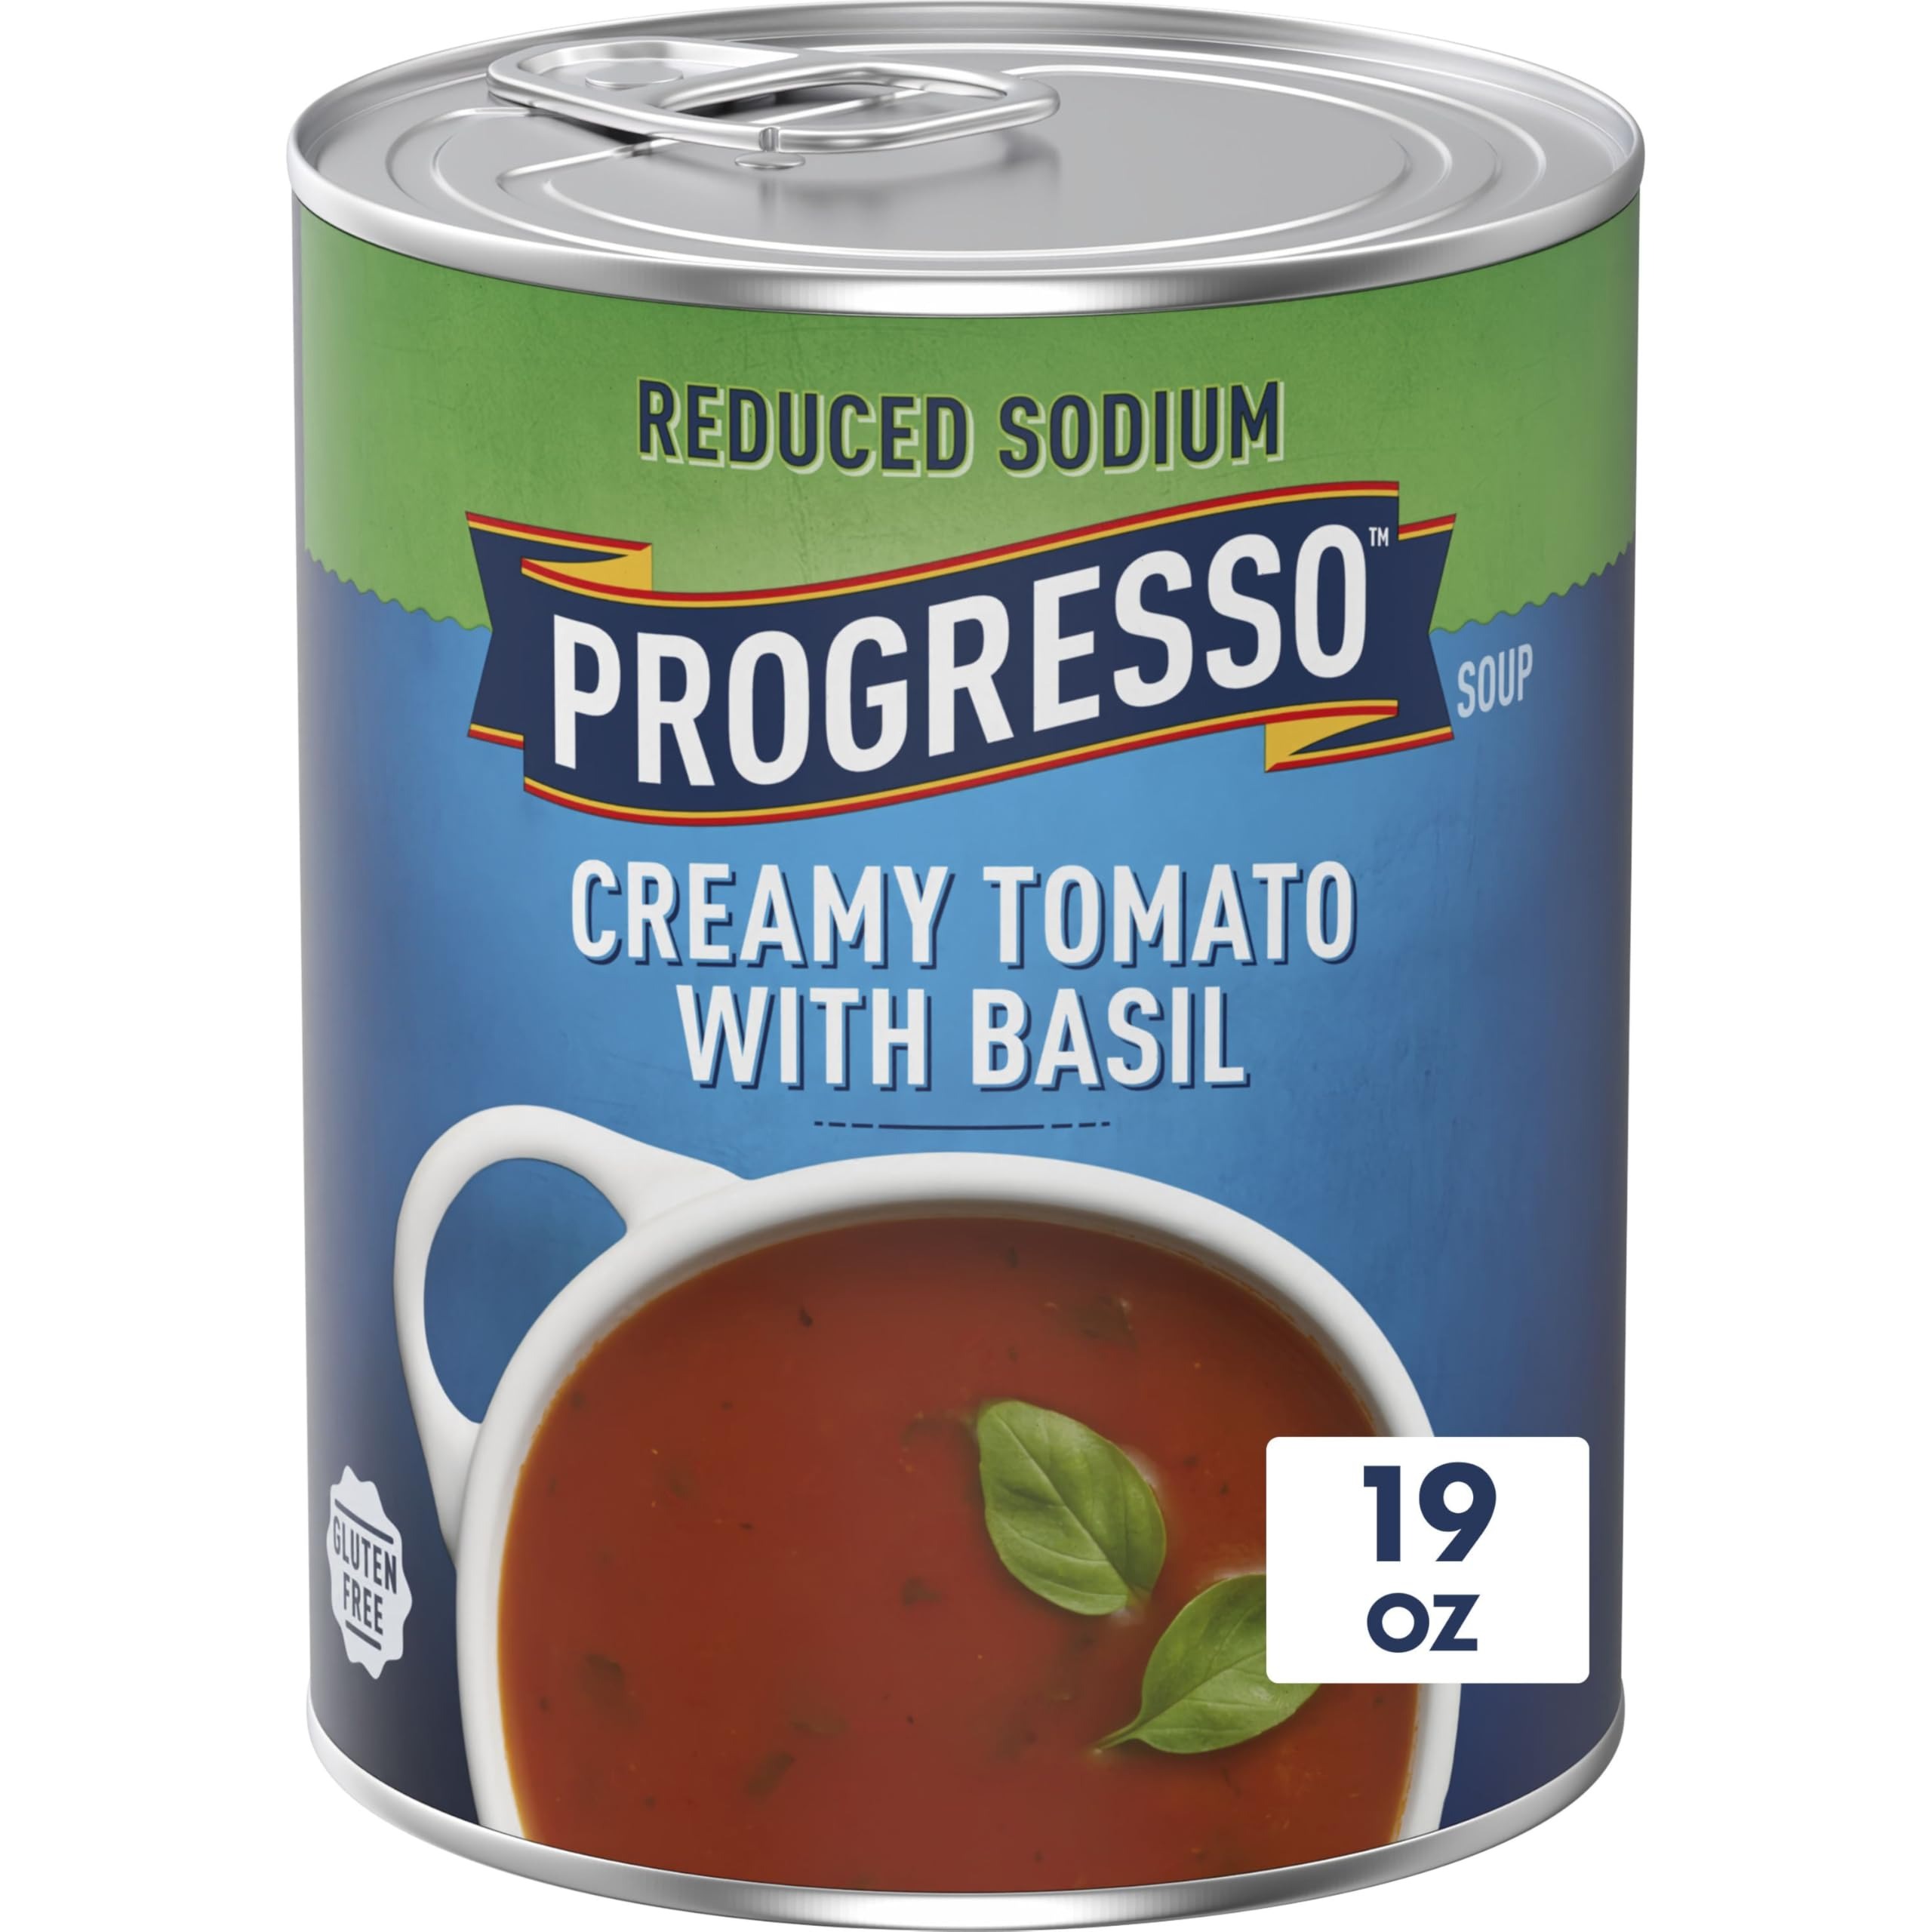
Item Name: Progresso Reduced Sodium, Creamy Tomato with Basil Soup, Gluten Free, 19 oz
Bullet Point 1: PROGRESSO REDUCED SODIUM SOUP: This Creamy Tomato with Basil Soup contains 25% less sodium per serving than Progresso Vegetable Classics Tomato Basil; Sodium content has been reduced from 690mg to 480mg per serving
Bullet Point 2: QUICK AND EASY: Canned soup made with savory tomato and basil; Unlike instant ramen, Progresso soup is ready to serve, no need to add water
Bullet Point 3: QUALITY INGREDIENTS: A gluten free soup that contains no artificial flavors and no colors from artificial sources
Bullet Point 4: CONVENIENT PANTRY STAPLE: Ready-to-serve soup warms in minutes; Stock up on Progresso canned soups as the perfect pantry staple
Bullet Point 5: CONTAINS: Shelf-stable Progresso Reduced Sodium, Creamy Tomato with Basil Soup, Gluten Free, 19 oz
Value: 19.0
Unit: Fl Oz

Price: 2.495